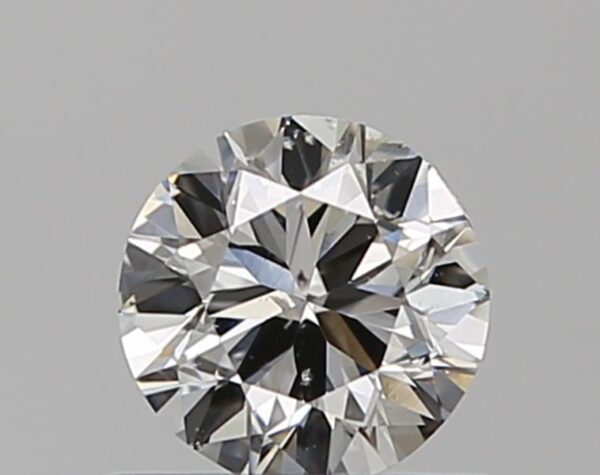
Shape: round
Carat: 0.5
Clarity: SI1
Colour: H
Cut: GD
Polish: VG
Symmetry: GD
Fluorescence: N
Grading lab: GIA
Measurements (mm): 4.94 x 4.99 x 3.11